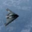
Label: airplane